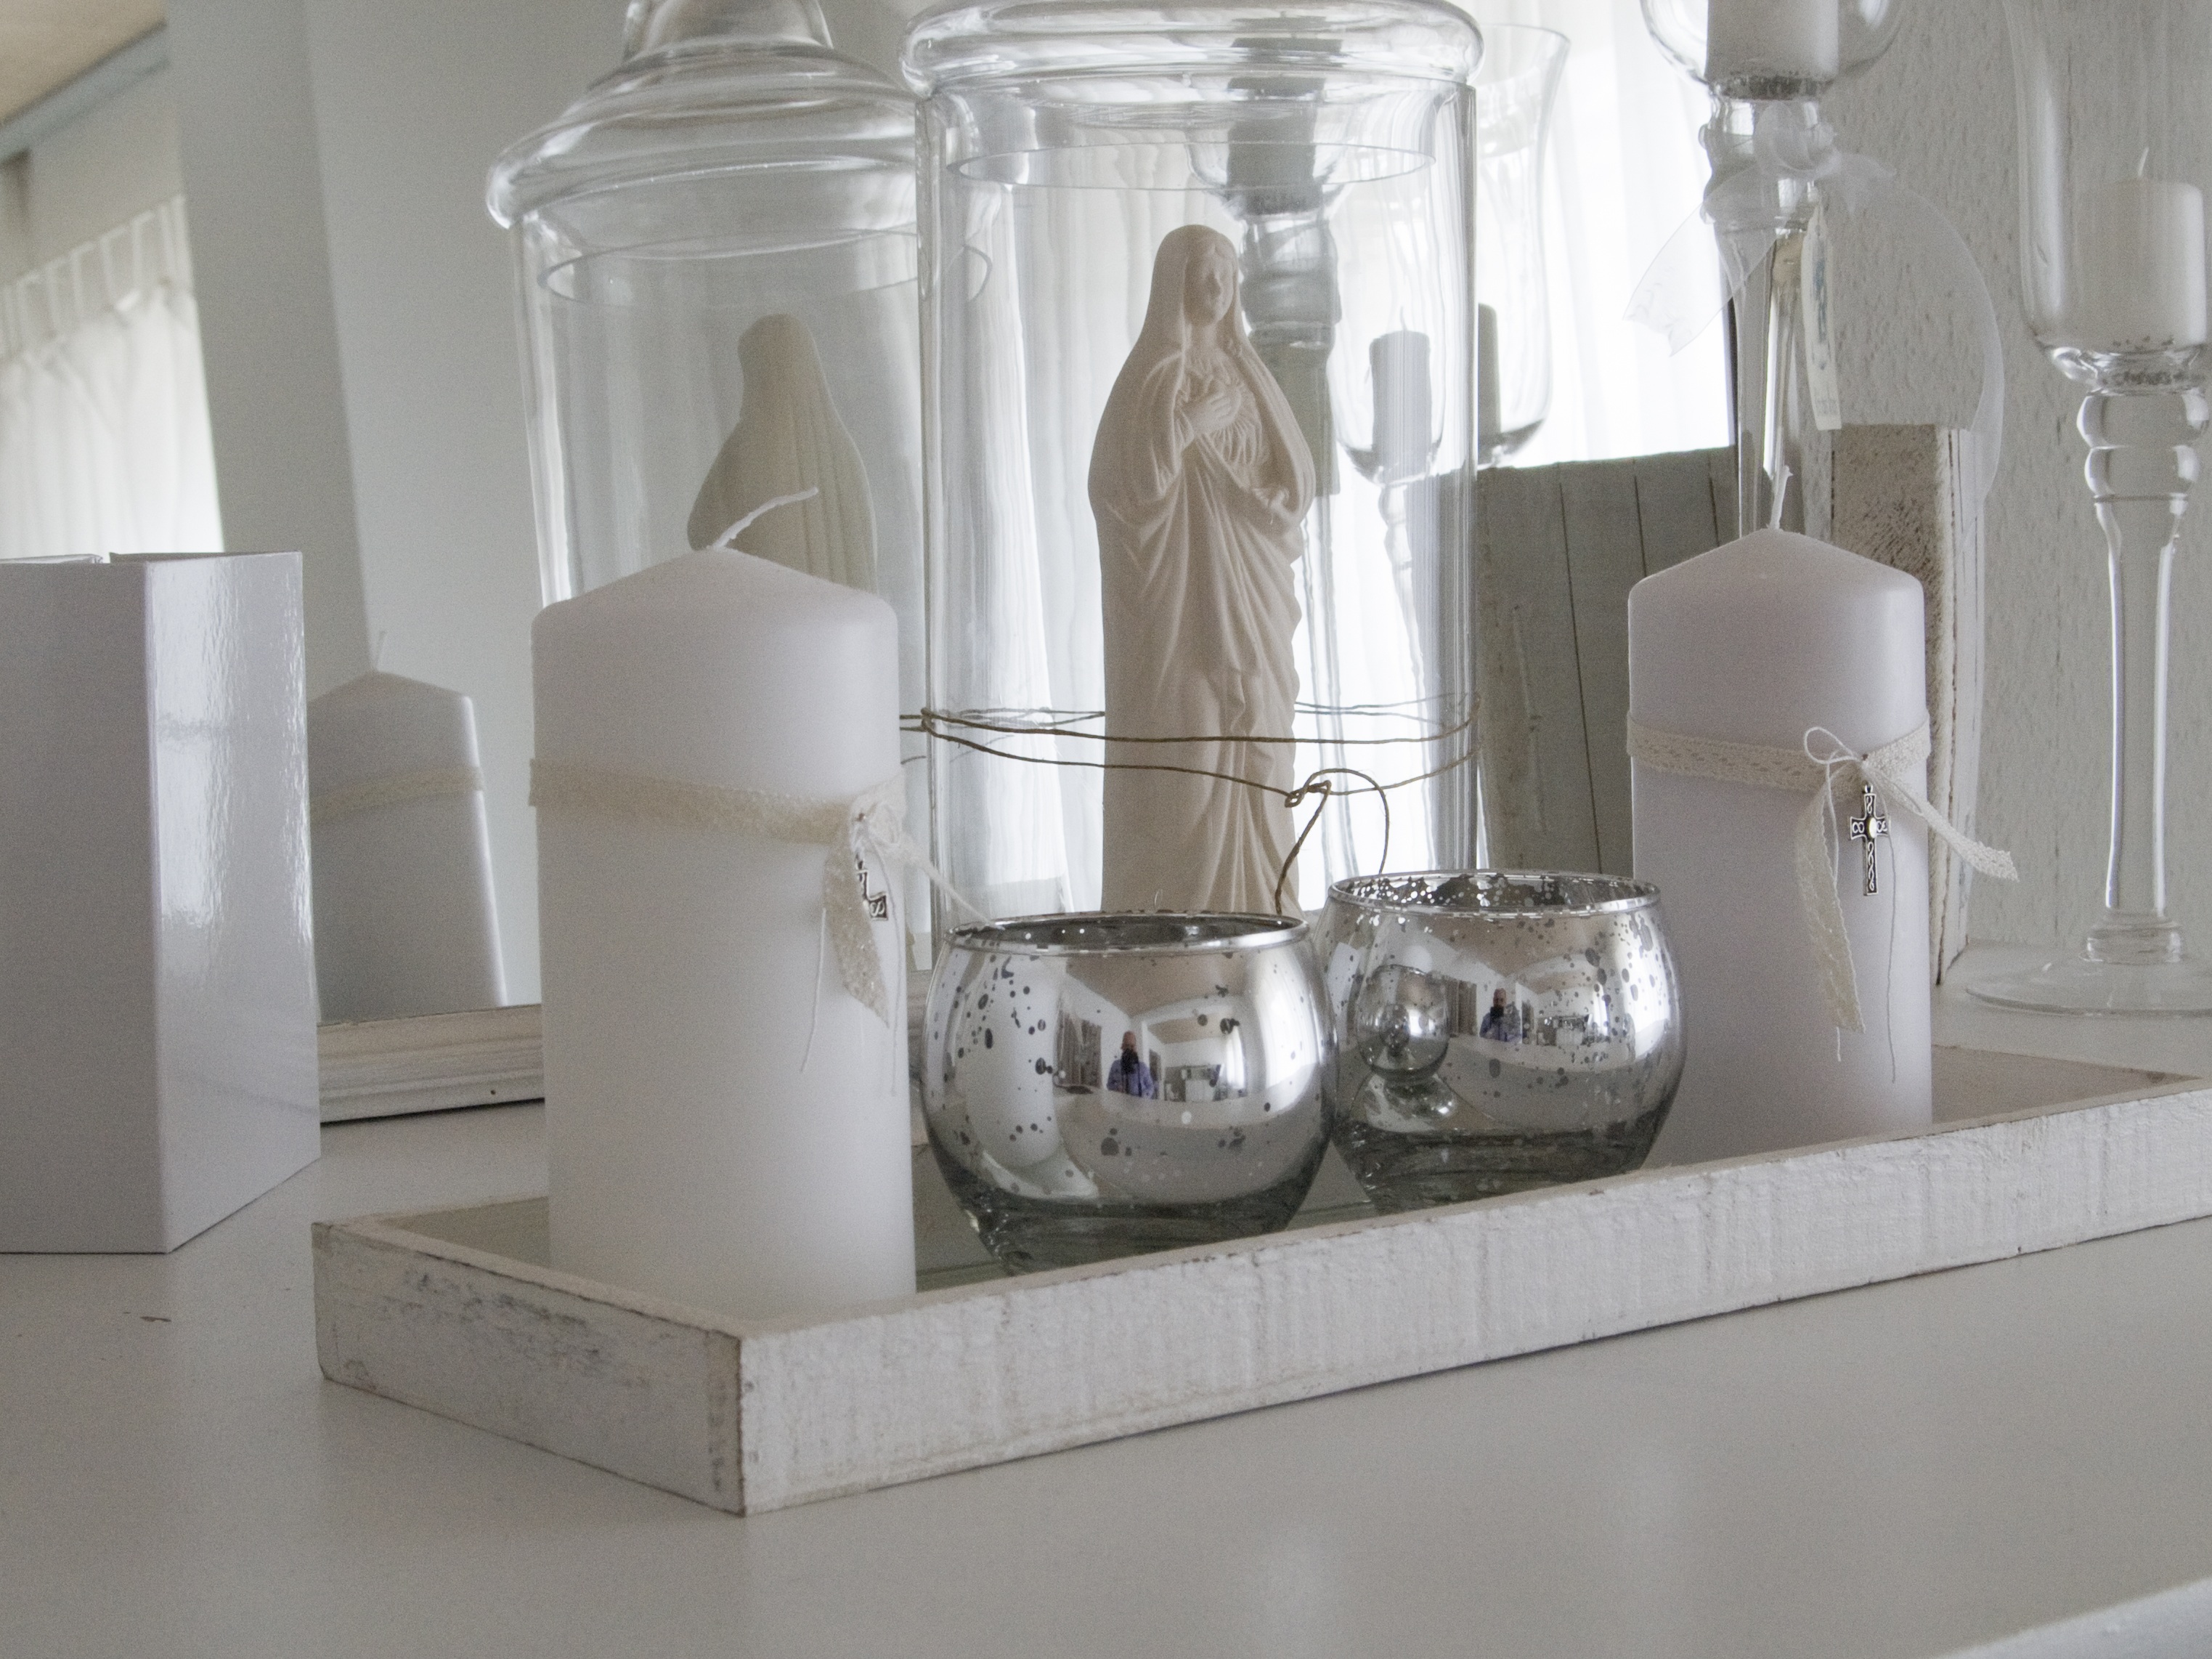
table, white, vintage, old, live, decoration, craft, furniture, room, lighting, deco, interior design, candles, design, silver, mirror, nostalgic, cherub, madonna, setup, shabby chic, set up, baluster